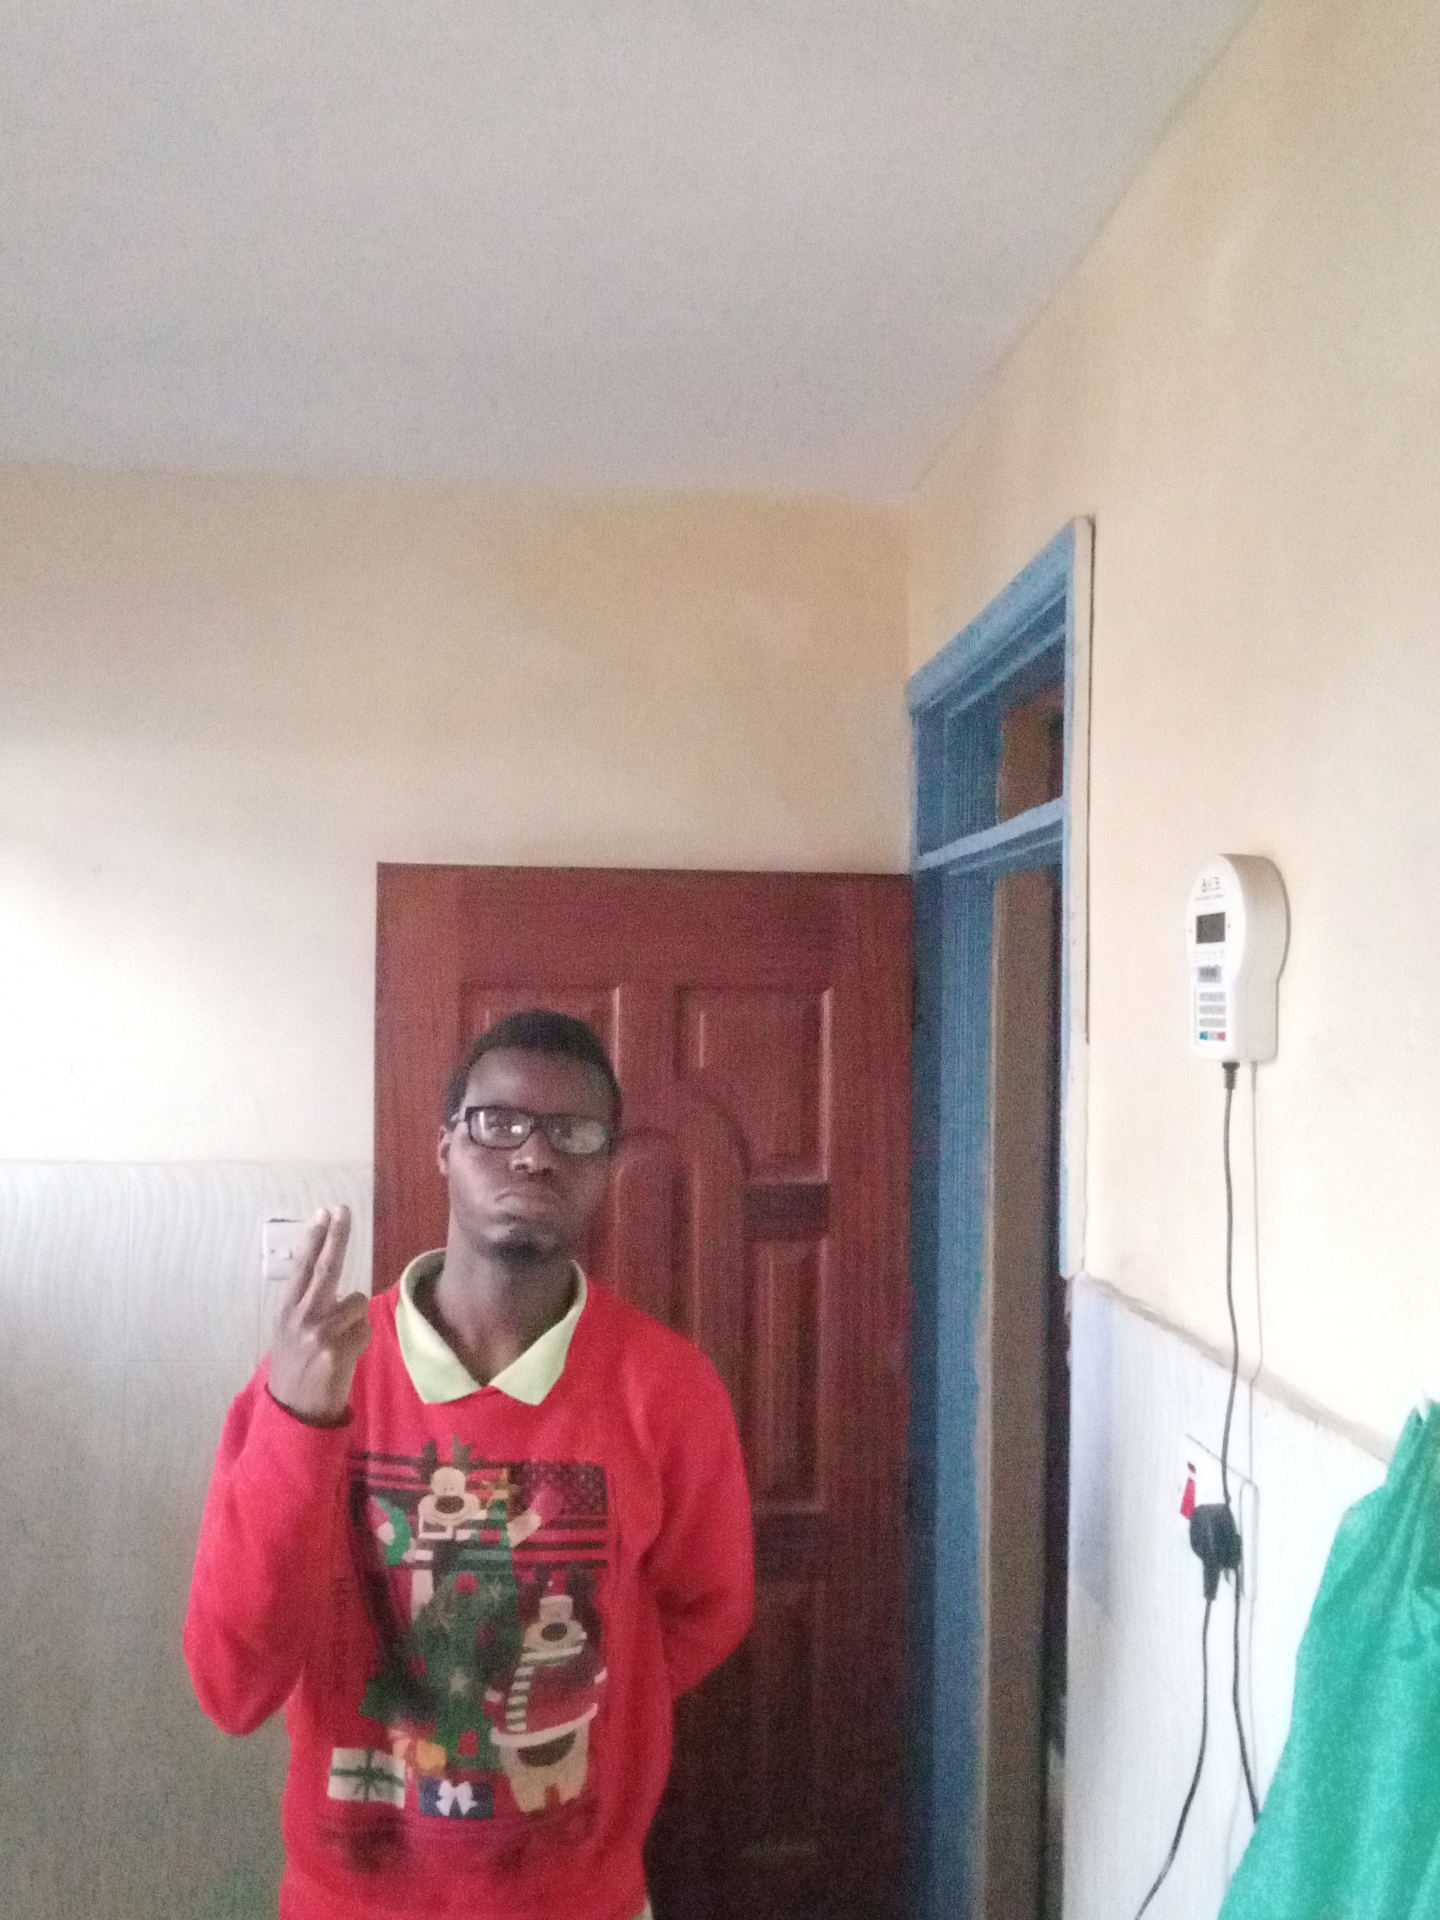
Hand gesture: two_up_inverted